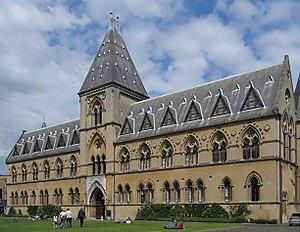
Le musée d'histoire naturelle de l'université d'Oxford, parfois appelé simplement le musée de l'Université d'Oxford, est un musée d'histoire naturelle présentant de nombreuses collections de sciences naturelles, situé dans la plus ancienne université anglaise, l'Université d'Oxford, en Angleterre.
Le débat sur l'hippocampe est une controverse entre les biologistes britanniques Richard Owen et Thomas Henry Huxley sur la position taxonomique de l'humain dans le règne animal. Il a été déclenché en été 1860, deux jours avant le débat entre Huxley et Wilberforce, à la réunion annuelle de la British Association for the Advancement of Science à Oxford, quand le plus important anatomiste britannique, Richard Owen réaffirma que l'homme diffère des autres primates par certaines particularités morphologiques dans la structure du cerveau, en particulier la présence d'un Hippocampus minor, et qu'il forme une sous-classe au sein de la classe des mammifères. Dans la discussion, Thomas Henry Huxley prit position contre cette conception et promit de réfuter l’affirmation d'Owen.
L’université d'Oxford, située dans la ville du même nom, à 90 km au nord-ouest de Londres, dans le comté d'Oxford ou Oxfordshire, dans l'Angleterre du Sud-Est, est l'une des plus prestigieuses universités sur le plan mondial. Elle est également la plus ancienne université britannique.
Le Débat entre Huxley et Wilberforce, appelé aussi débat d'Oxford, est une controverse sur l'ouvrage de Charles Darwin, De l'origine des espèces. Elle a eu lieu le 30 juin 1860, deux jours après le début du débat sur l'hippocampe, à la séance annuelle de la British Association for the Advancement of Science à Oxford. Elle a consisté en une joute verbale entre Thomas Henry Huxley, professeur à la Royal School of Mines, et Samuel Wilberforce, évêque d'Oxford, où Wilberforce demanda si Huxley préférait descendre des singes du côté paternel ou maternel. Huxley est censé avoir répondu en substance qu'il n'avait pas honte d'avoir un singe comme aïeul, mais qu'il en aurait eu d'avoir un homme plein d'esprit qui essayait de voiler la vérité.